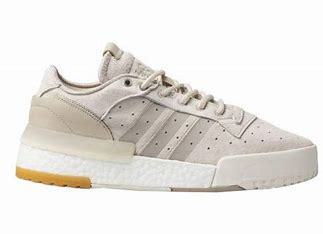
Brand: adidas
Model: Rivalry Rm Skate